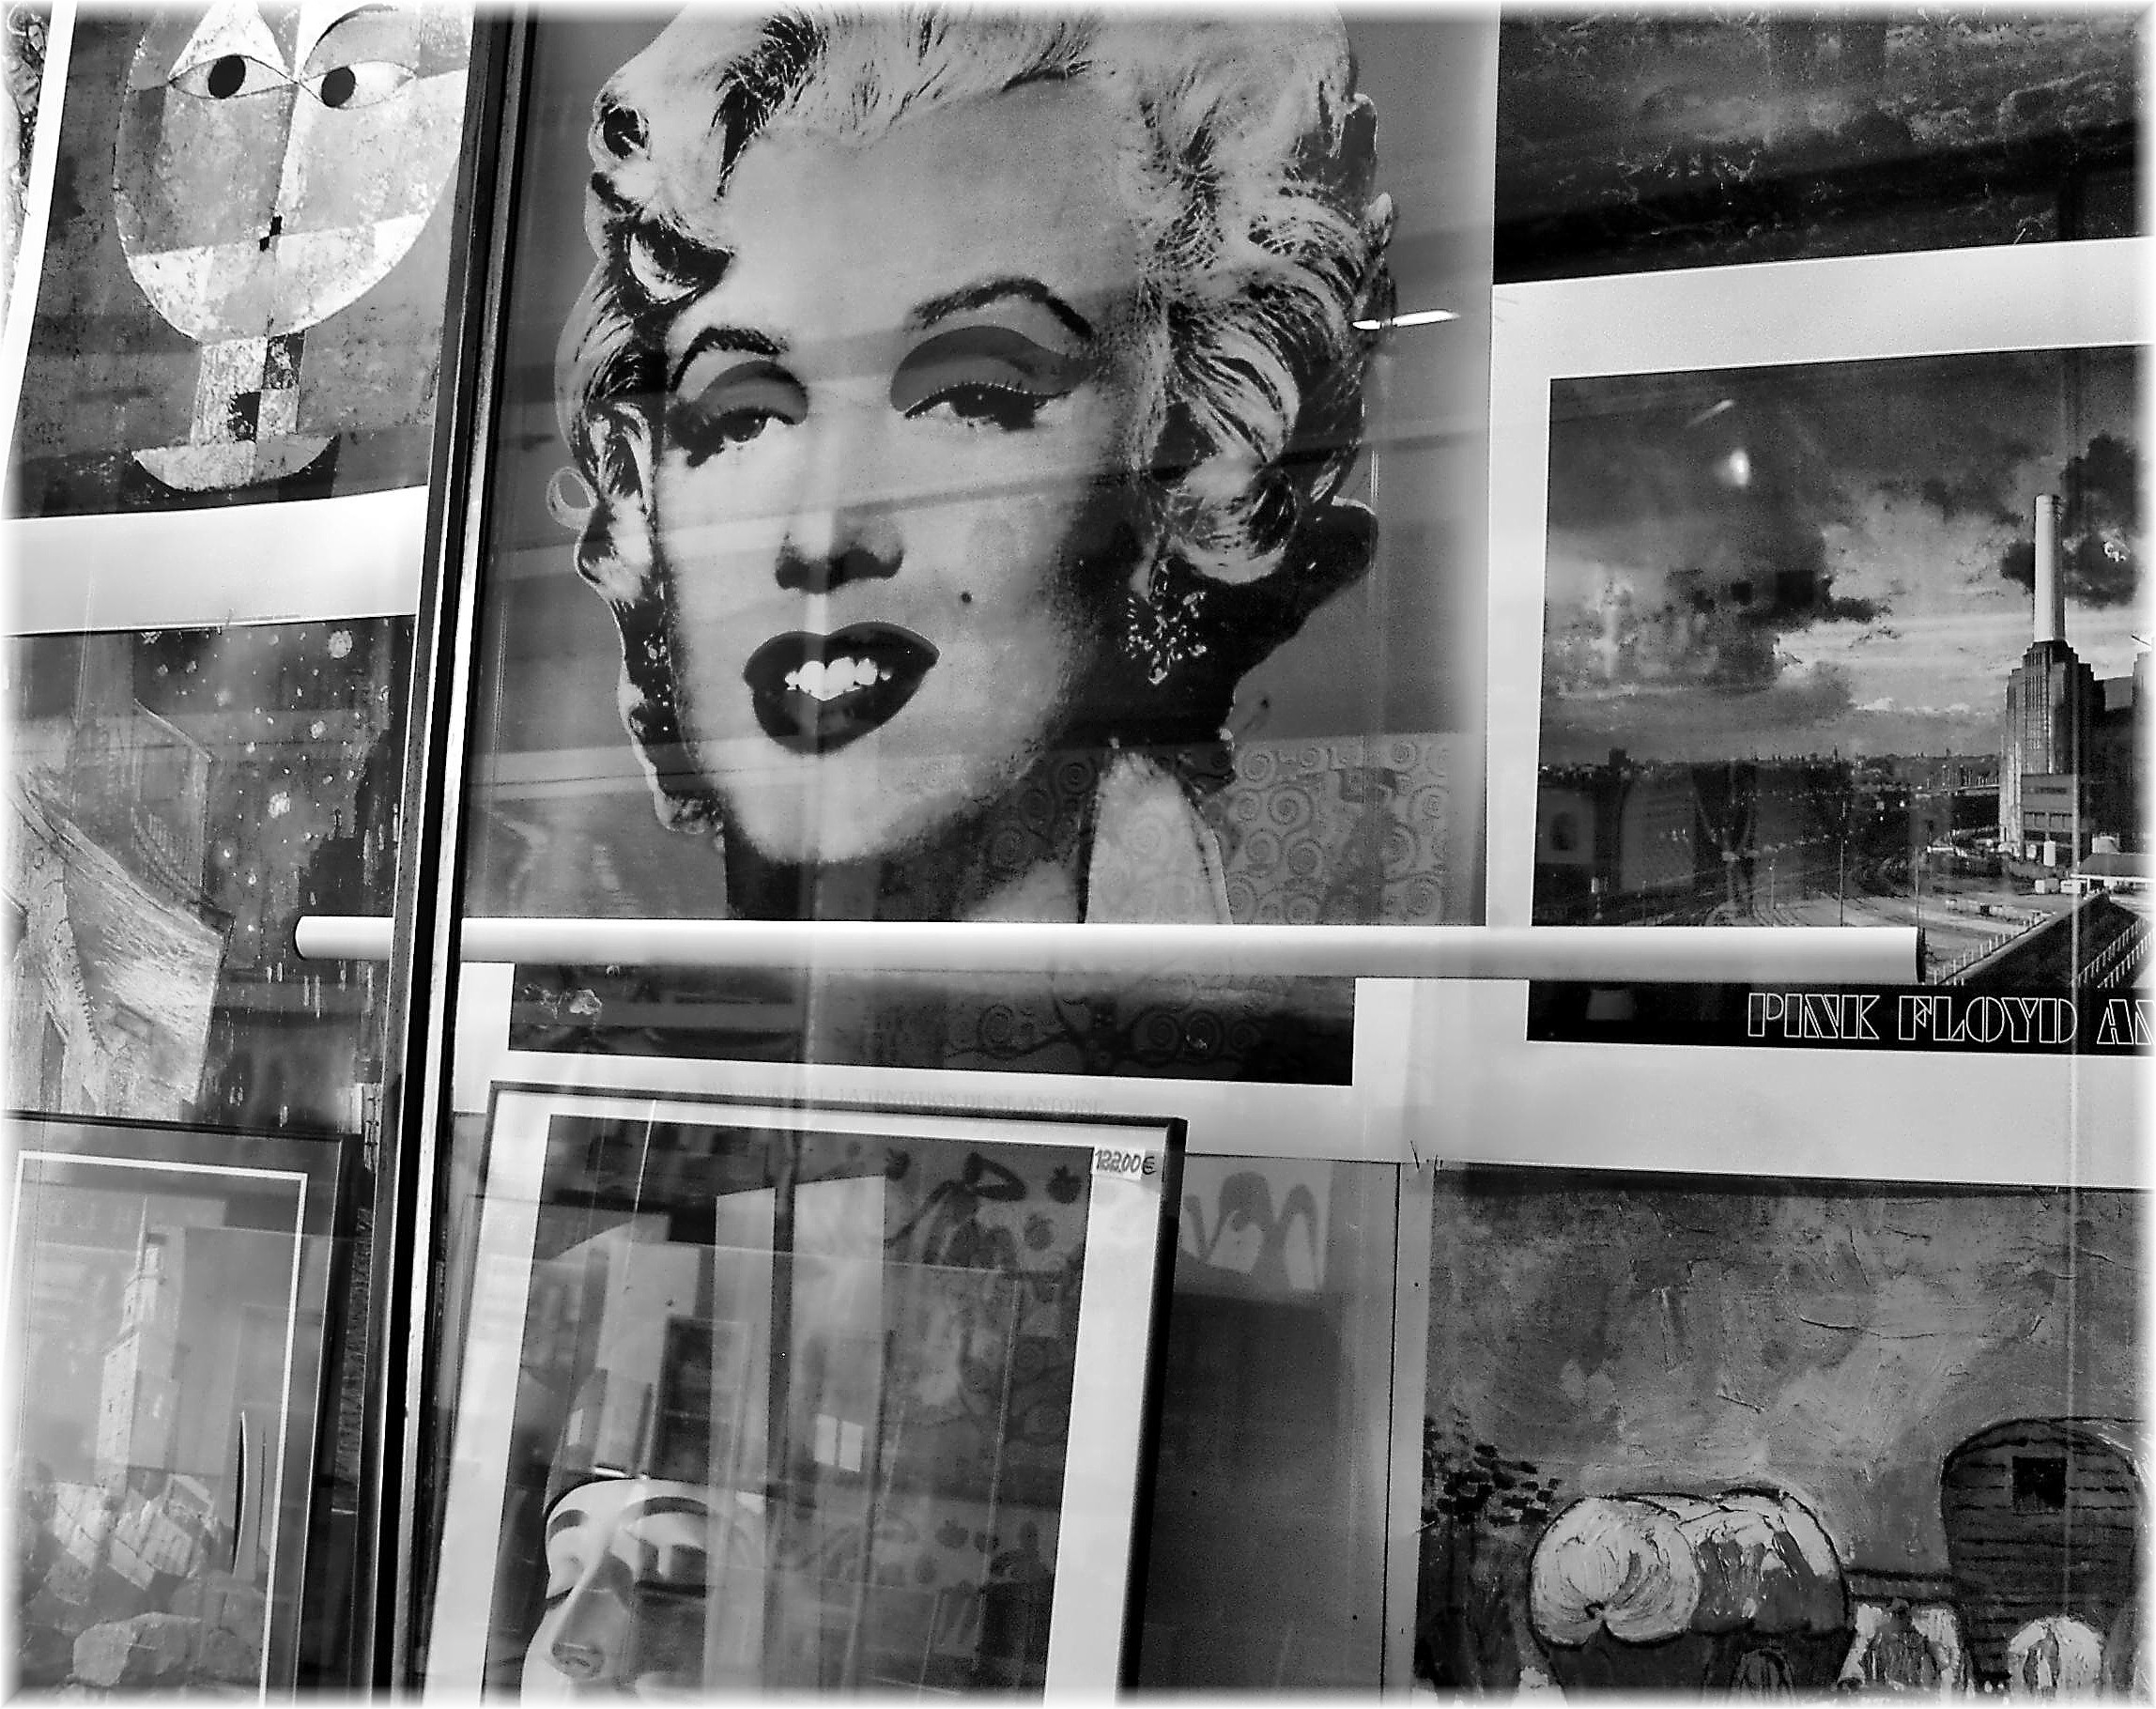
black and white, white, photography, black, monochrome, art, photograph, snapshot, photomontage, mygearandme, image, monochrome photography, album cover, film noir